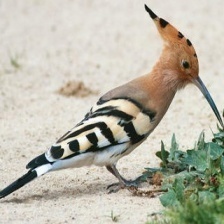
Species: HOOPOES
Scientific name: UPUPIDAE